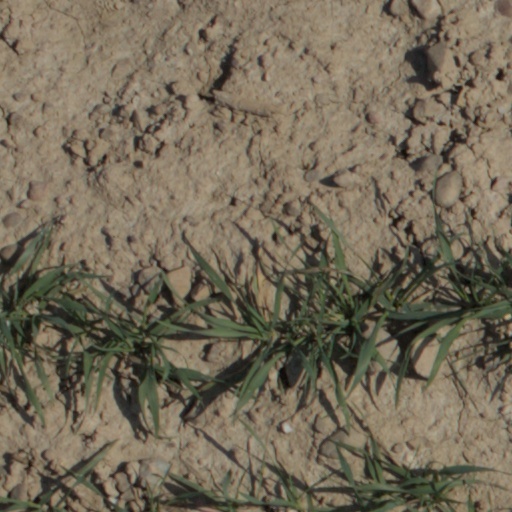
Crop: wheat